Ramesses II

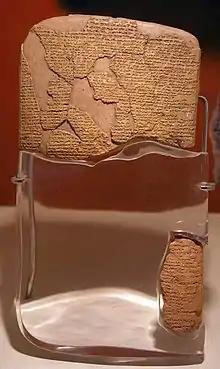
Tablet of treaty between Ḫattušili III of Hatti and Ramesses II of Egypt, at the İstanbul Archaeology Museums

In Year 21 of Ramesses's reign, he concluded a peace treaty with the Hittites known to modern scholars as the "Treaty of Kadesh". Though this treaty settled the disputes over Canaan, its immediate impetus seems to have been a diplomatic crisis that occurred following Ḫattušili III's accession to the Hittite throne. Ḫattušili had come to power by deposing his nephew Muršili III in the brief and bitter Hittite Civil War. Though the deposed king was initially sent into exile in Syria, he subsequently attempted to regain power and fled to Egypt once these attempts were discovered.